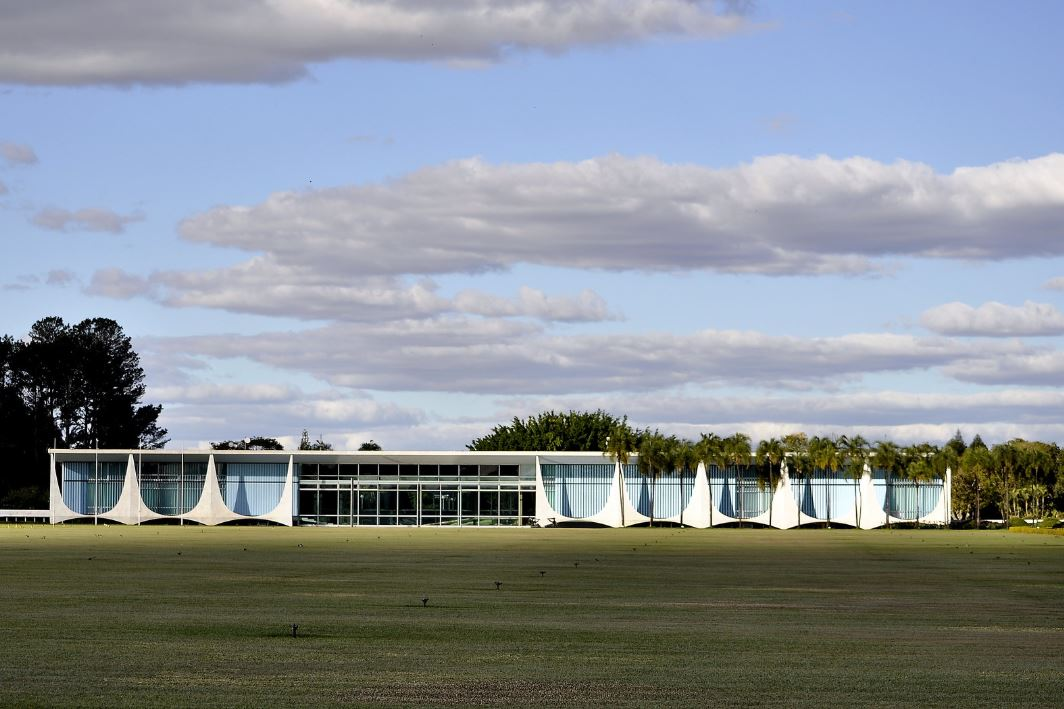
Fire: no
Smoke: no